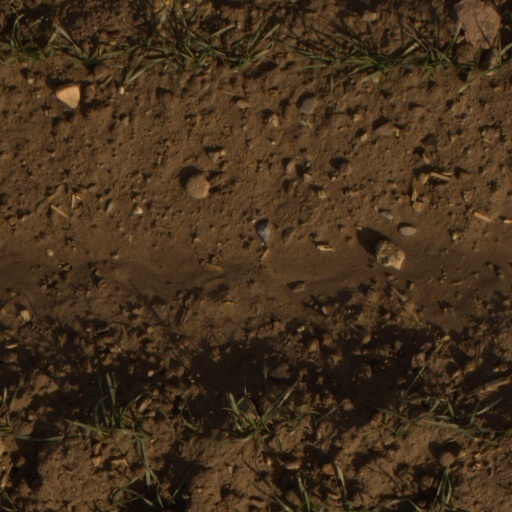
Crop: wheat